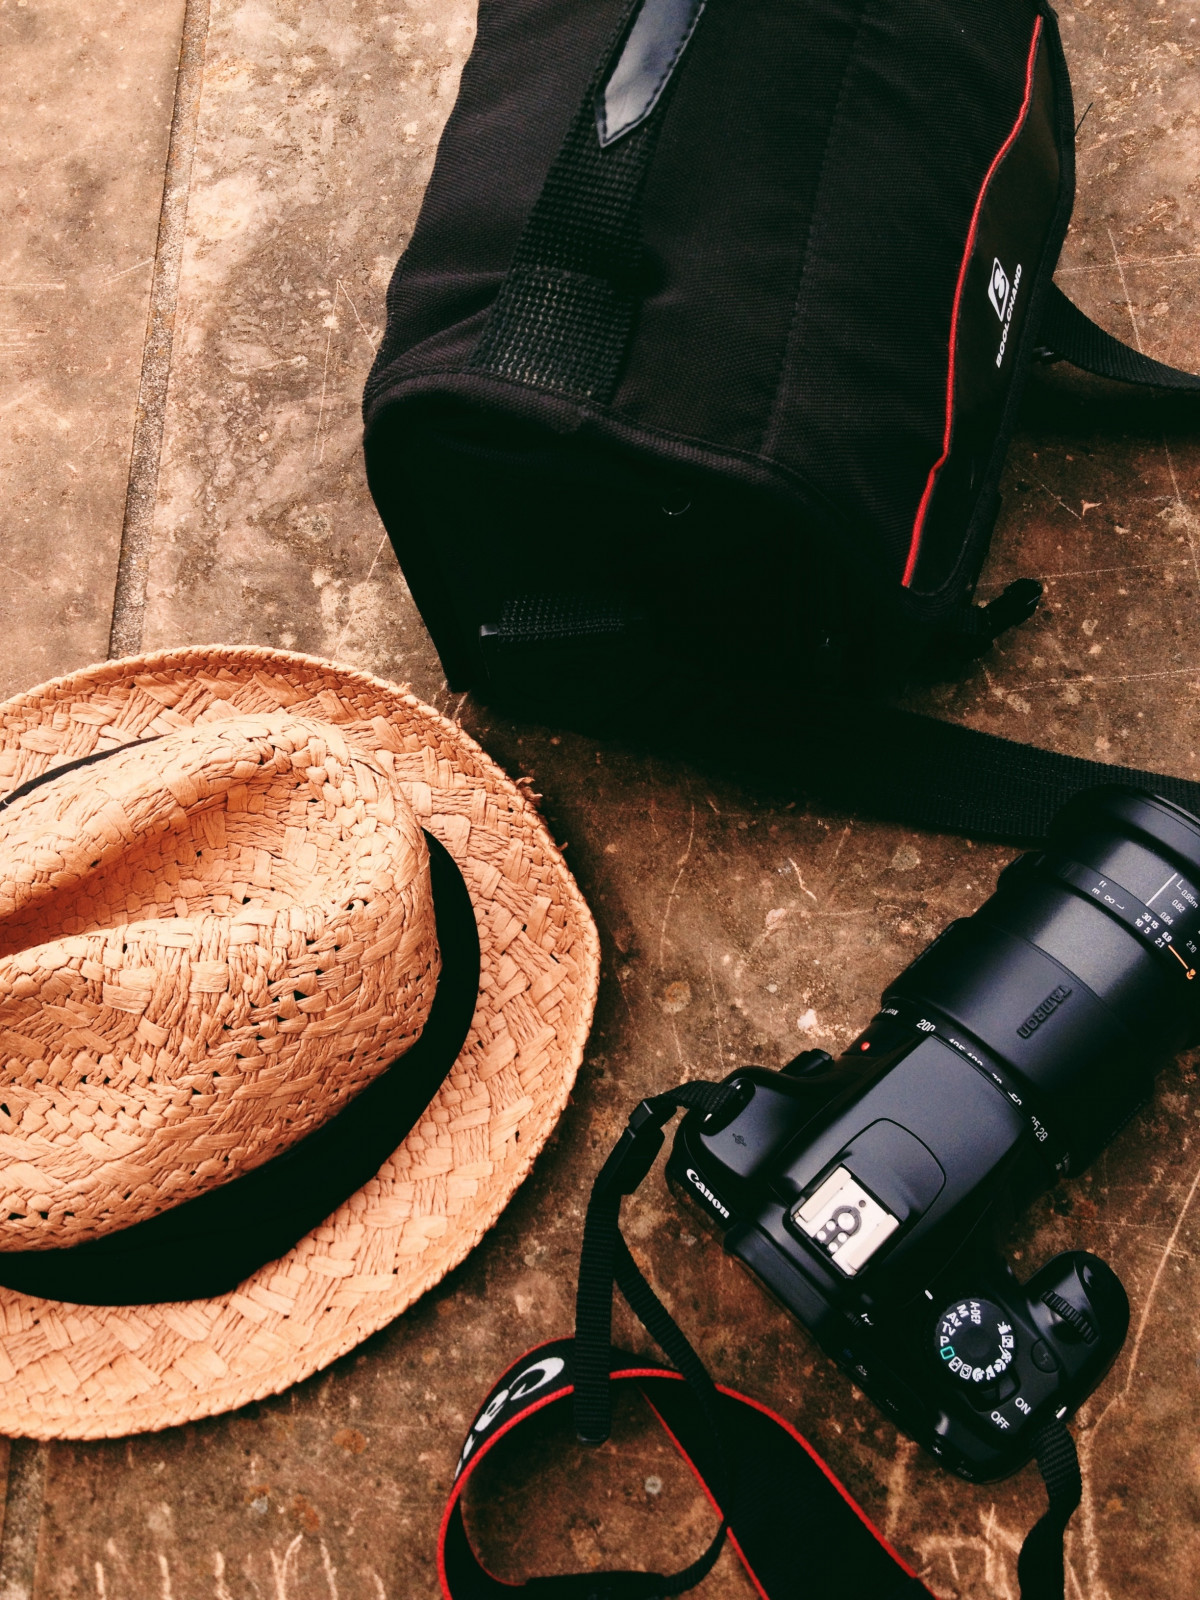
Tags: arm, human body